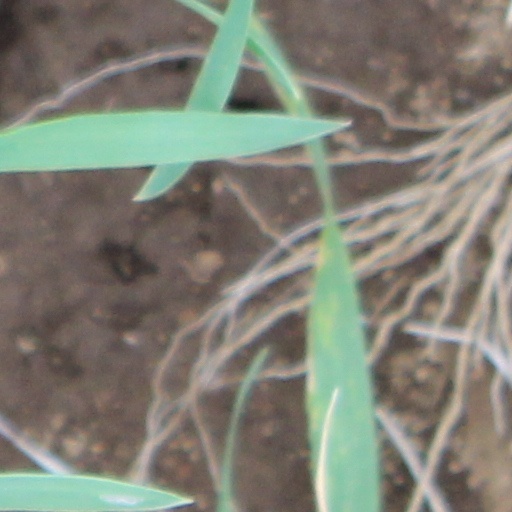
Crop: wheat